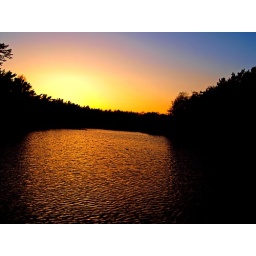
A little bird in the middle of a river during sunset